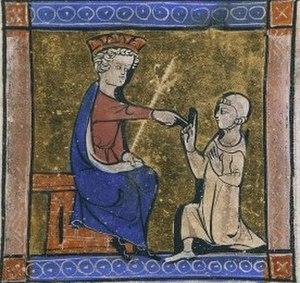
Andronic Ier
Andronic Iᵉʳ Comnène, né vers 1118 et tué le 12 septembre 1185, est un empereur byzantin de septembre 1183 à sa mort. Fils du sébastocrate Isaac Comnène et petit-fils d'Alexis Iᵉʳ Comnène, il arrive tardivement sur le trône, alors qu'il est âgé de plus de soixante ans. Auparavant, sa vie est parsemée d'événements chaotiques. Il s'oppose à plusieurs reprises à son cousin, l'empereur Manuel Iᵉʳ Comnène, qui est contraint de l'emprisonner quand Andronic ne s'enfuit pas parmi les différents États voisins de l'Empire byzantin.